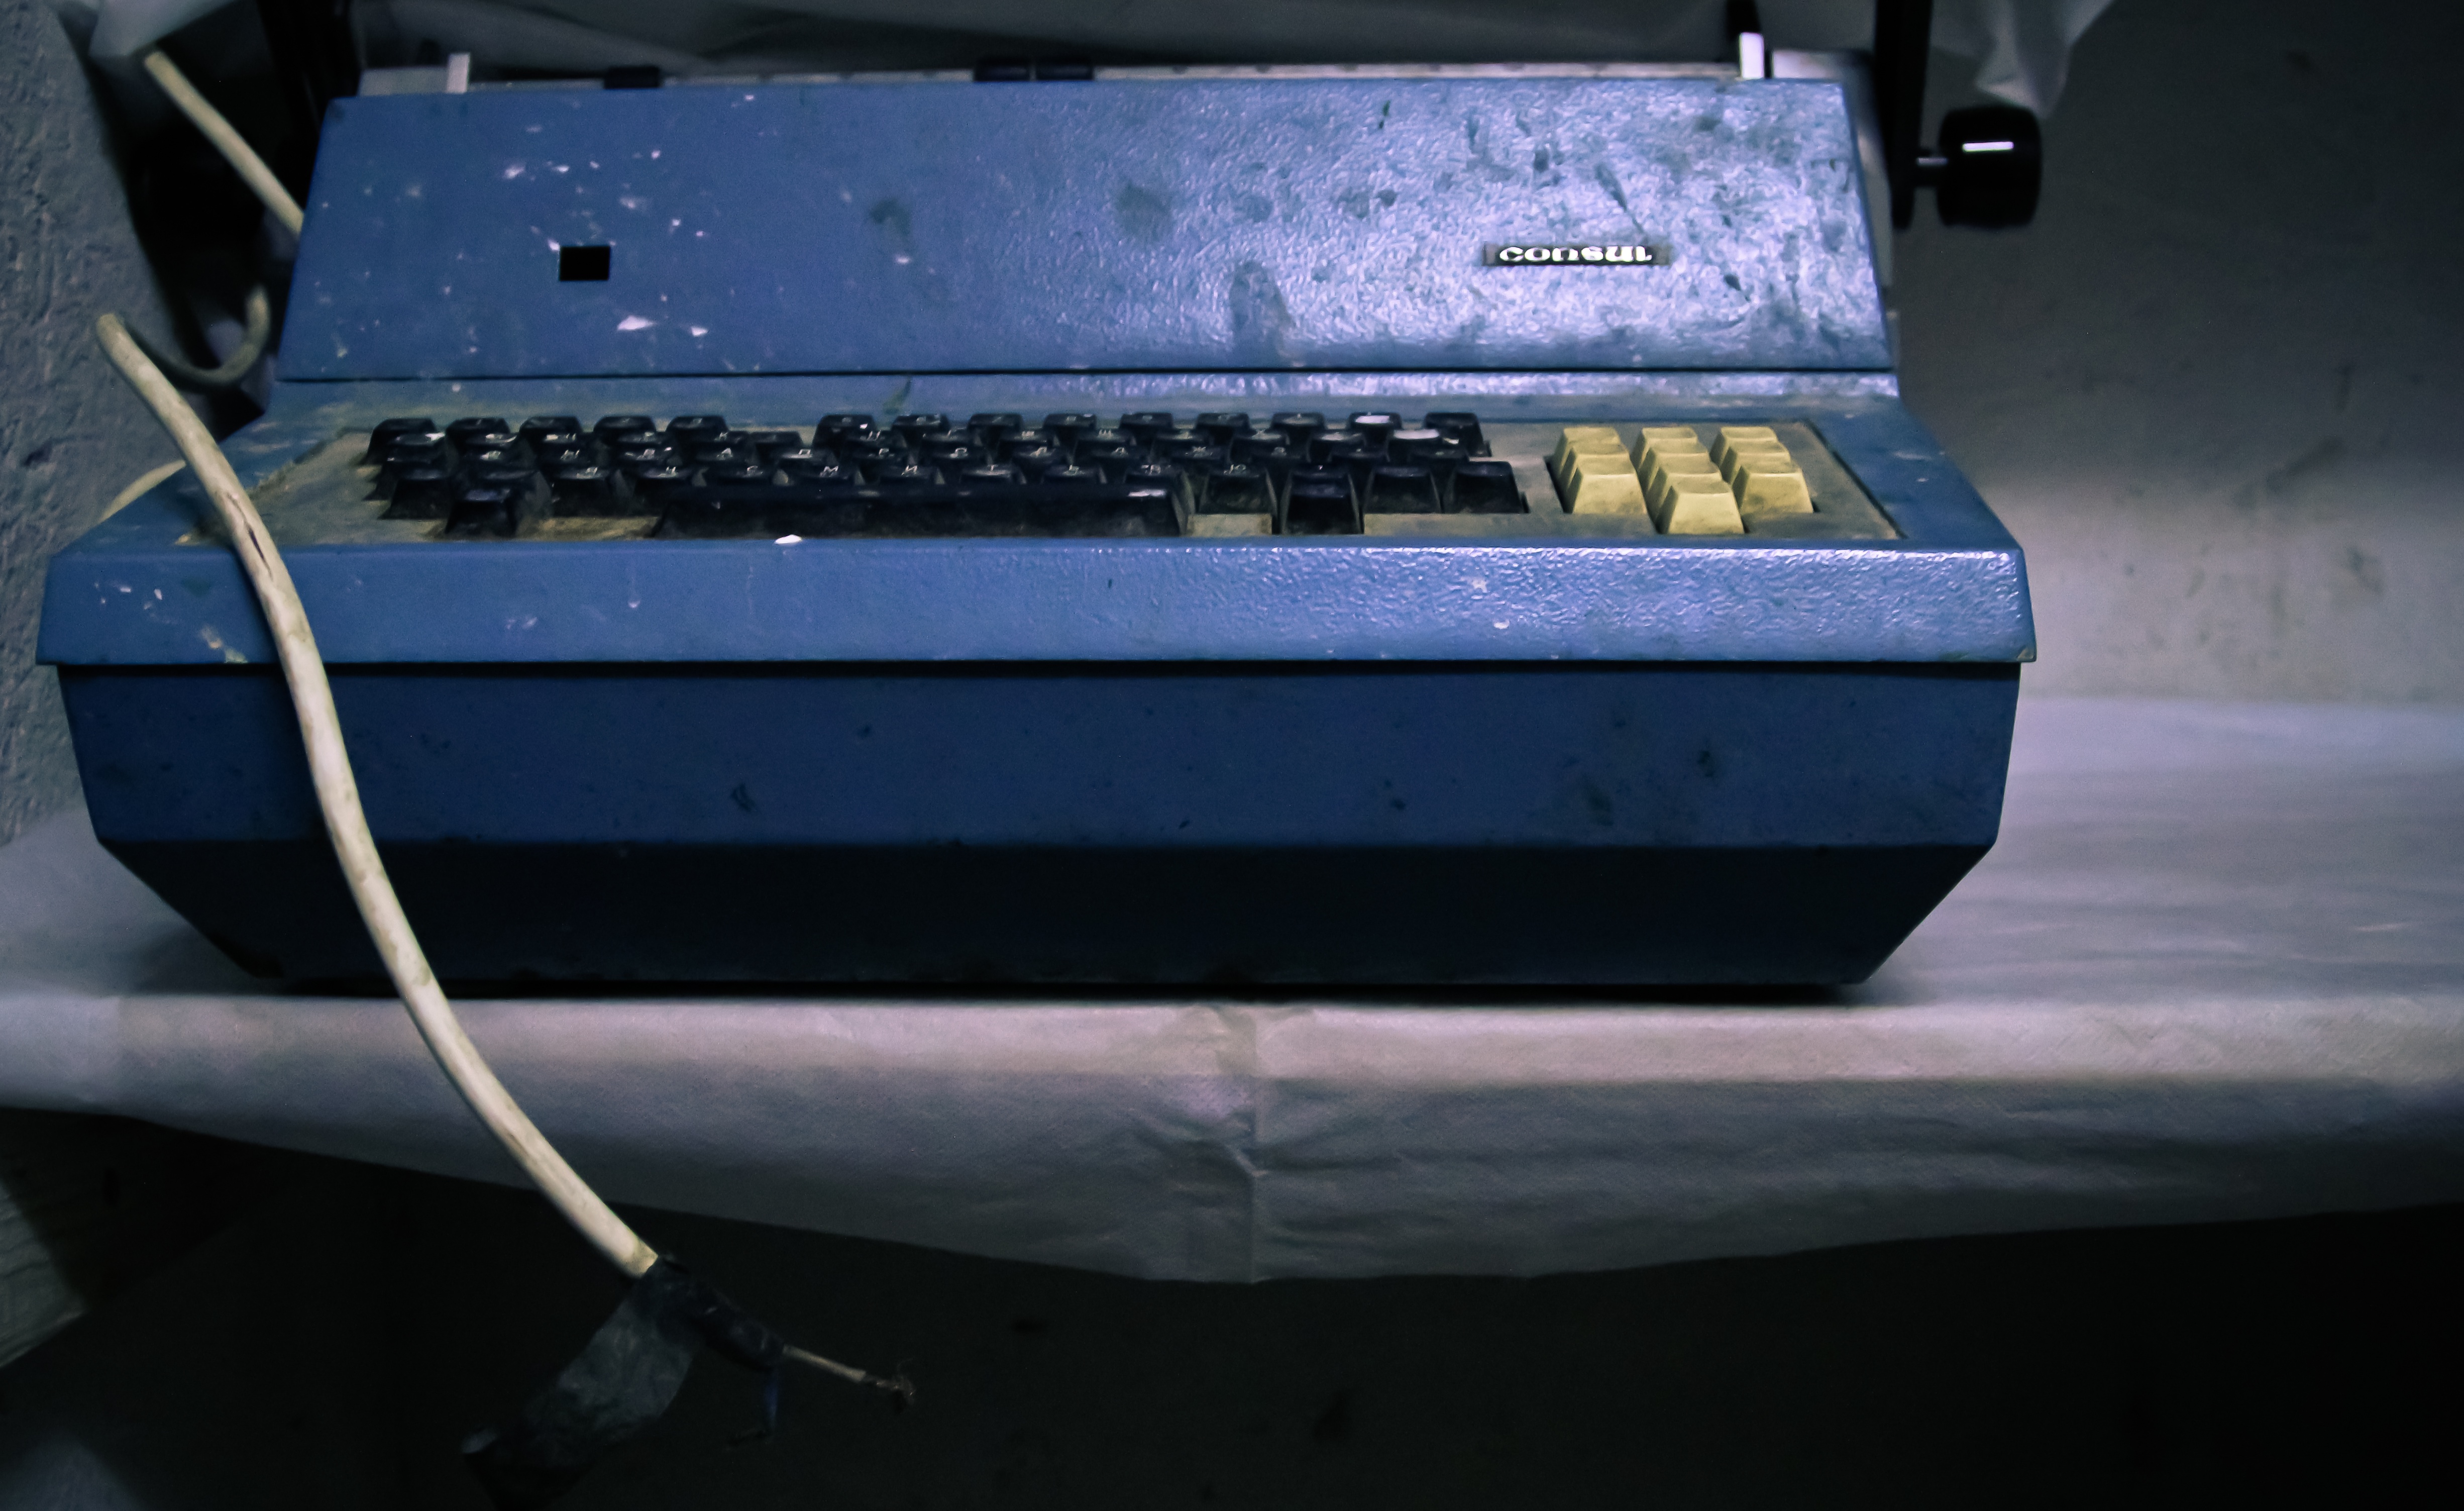
technology, musical instrument, bumper, automotive exterior